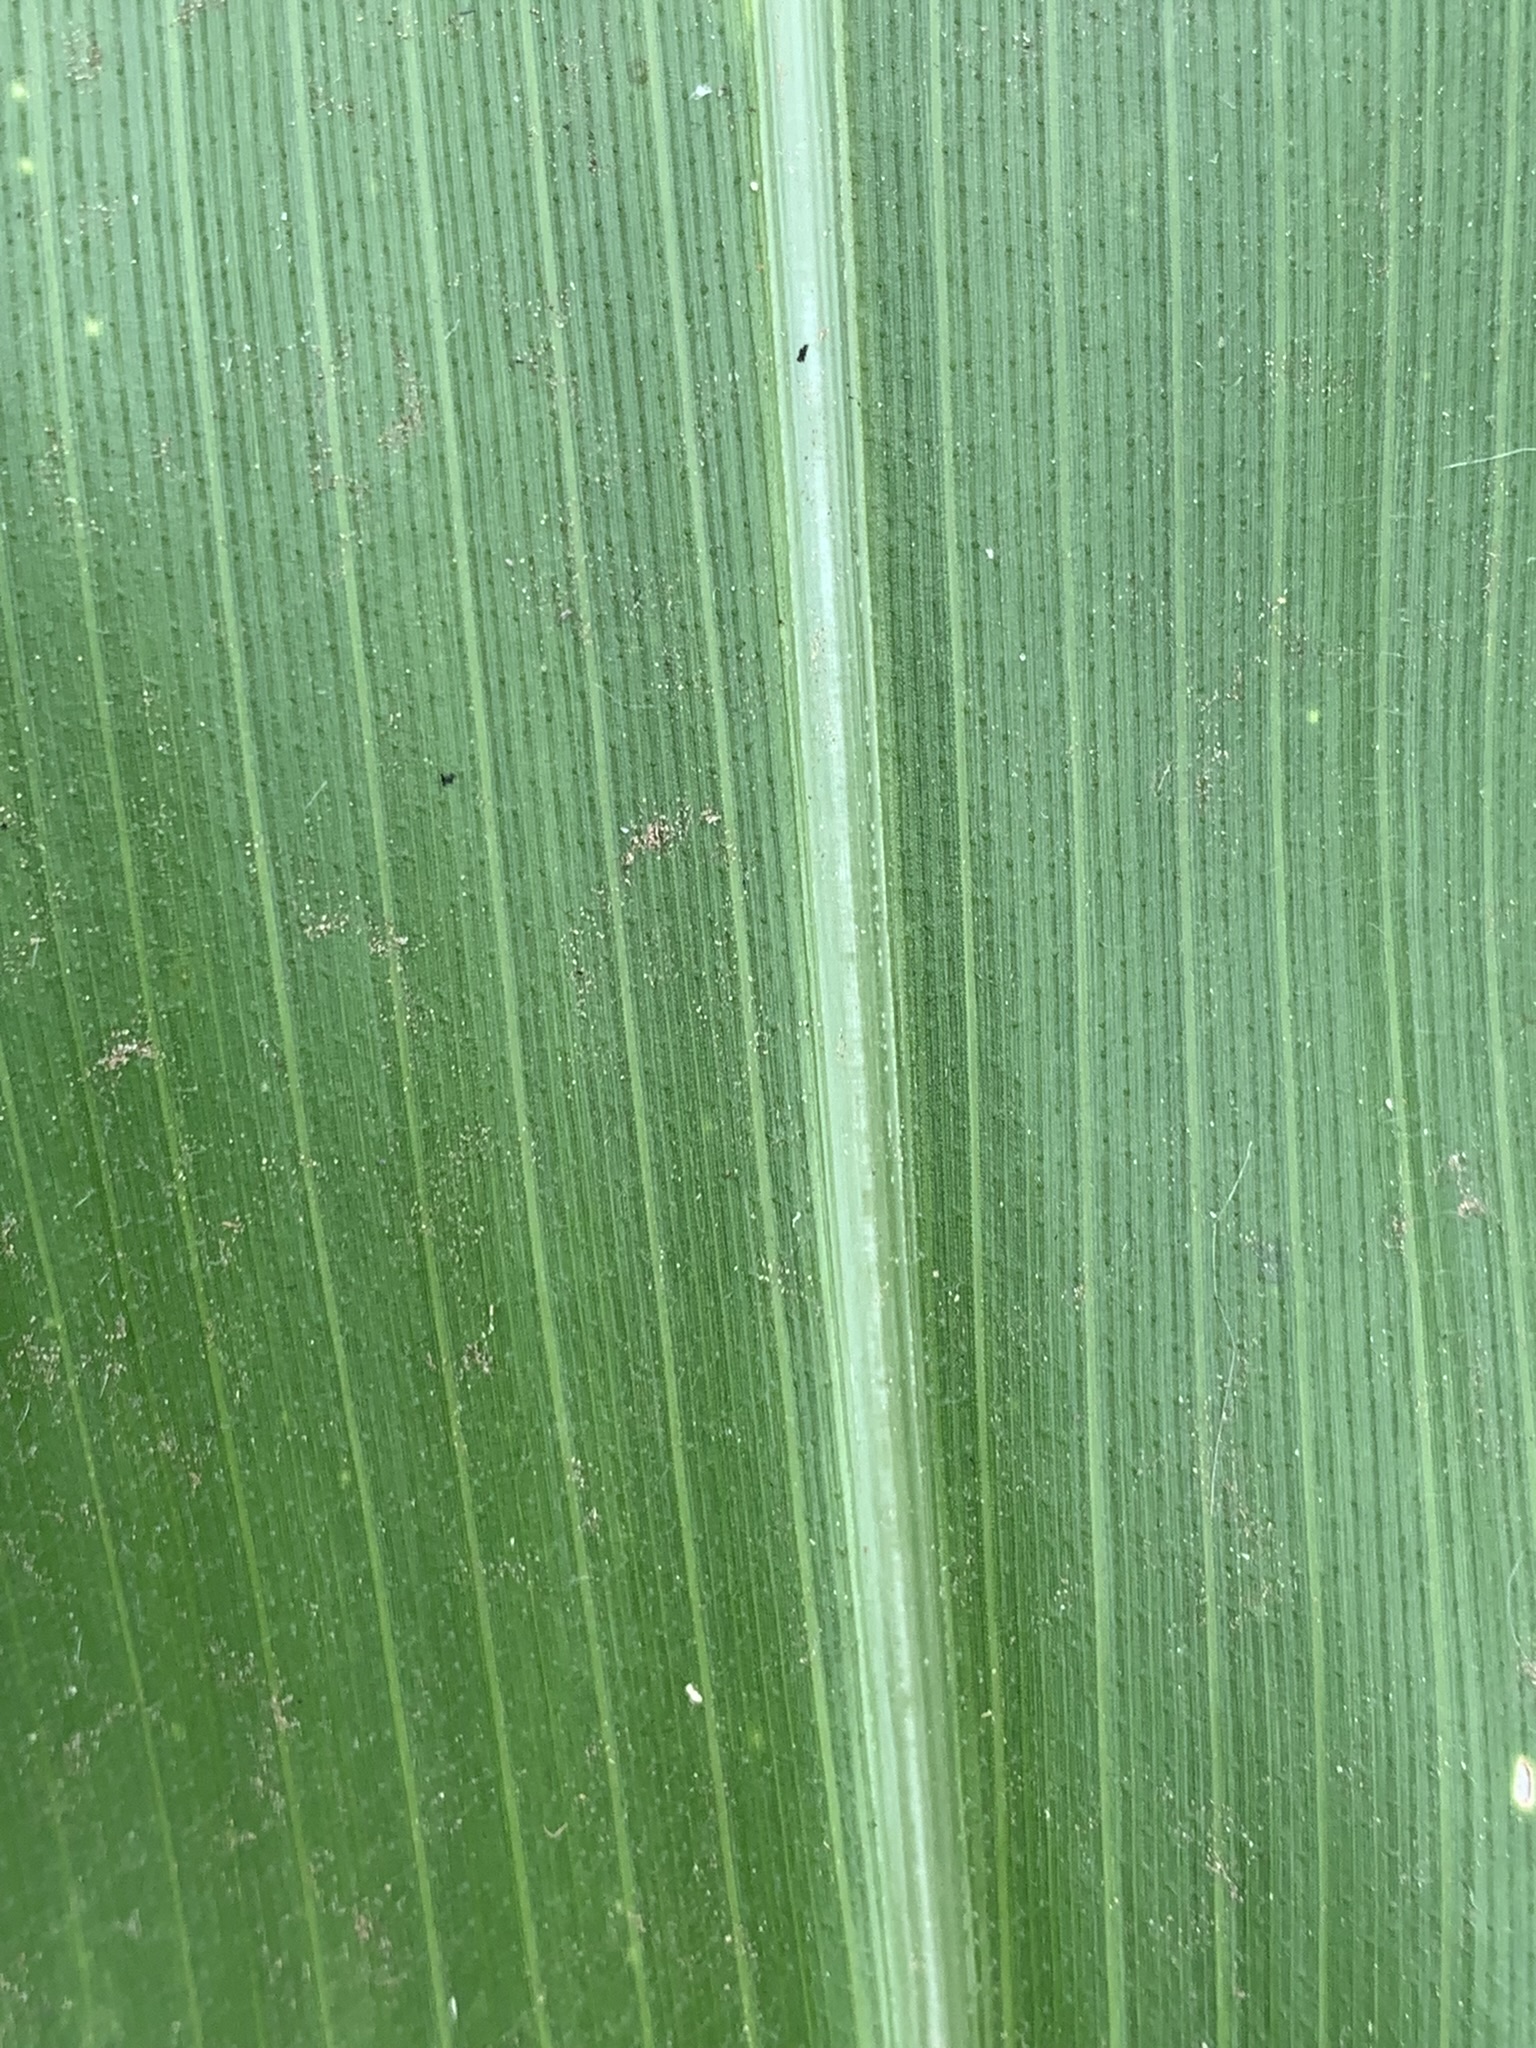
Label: Healthy